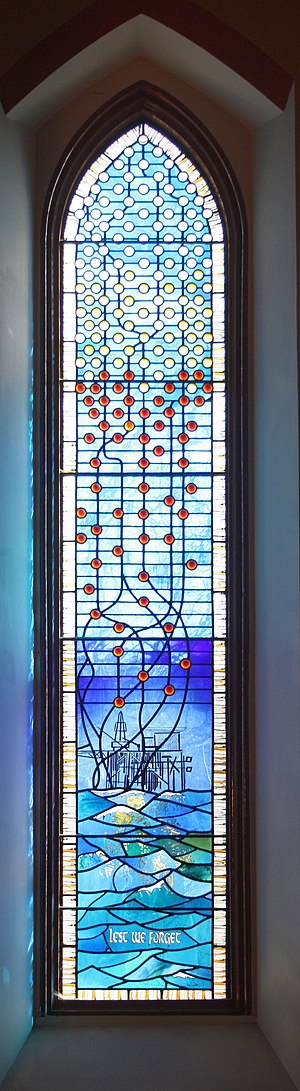
Nordsøolie / Teknologisk udvikling / Sikkerhed / Alvorlige ulykker
Glasmosaik i Ferryhill Church i Aberdeen til minde om ofrene fra Piper Alpha-ulykken i 1988. Der er en hvid eller rød ring for hver af de omkomne.
Nordsøolie er en samlet betegnelse for forekomster af kulbrinter under Nordsøens bund. De første oliefelter i Nordsøen blev opdaget i begyndelsen af 1960'erne, og siden da har alle lande rundt om Nordsøen iværksat indvinding af de værdifulde råstoffer. Produktionen af olie toppede i 1999 med en dagsproduktion på over 1 mio m³, mens dagsproduktionen af gas nogle år senere nåede tæt på 1 mia m³. Siden da har produktionen været jævnt aftagende.